Białystok during World War II

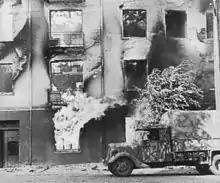
Soviet bombing damages in German occupied Białystok in 1944

The Germans operated a prison in the city, and a forced labour camp for Jewish men. Since 1943, the "Sicherheitspolizei" carried out deportations of Poles including teenage boys from the local prison to the Stutthof concentration camp. The SS and police commander in Białystok was initially Werner Fromm.In May 1943 he was succeeded by Brigadenführer Otto Hellwig. The SS commander was responsible for the security police (Sipo), which was managed in the city by SS-Sturmbannführer Major Dr. Wilhelm Altenloh (to whom the Gestapo was subordinate). He was succeeded by Dr. Zimmermann. The head of the Białystok Gestapo was SS-Hauptsturmführer Lothar Heimbach, and the section for Jewish affairs was headed by Fritz Gustav Friedel. He was, on behalf of the Gestapo, the direct administrator of the ghetto.